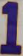
Number: 1